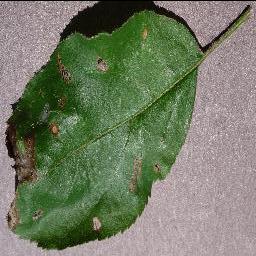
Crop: apple
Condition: black_rot